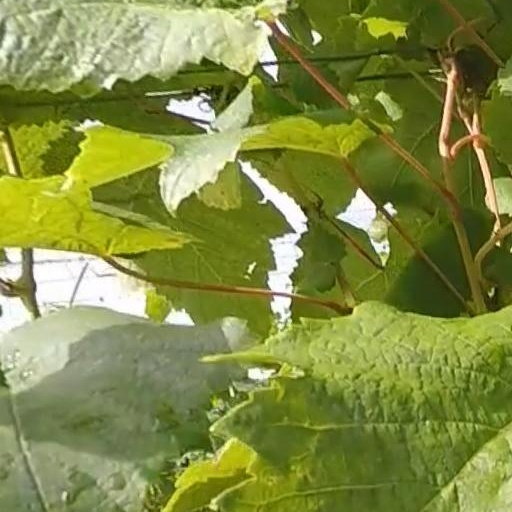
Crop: grape